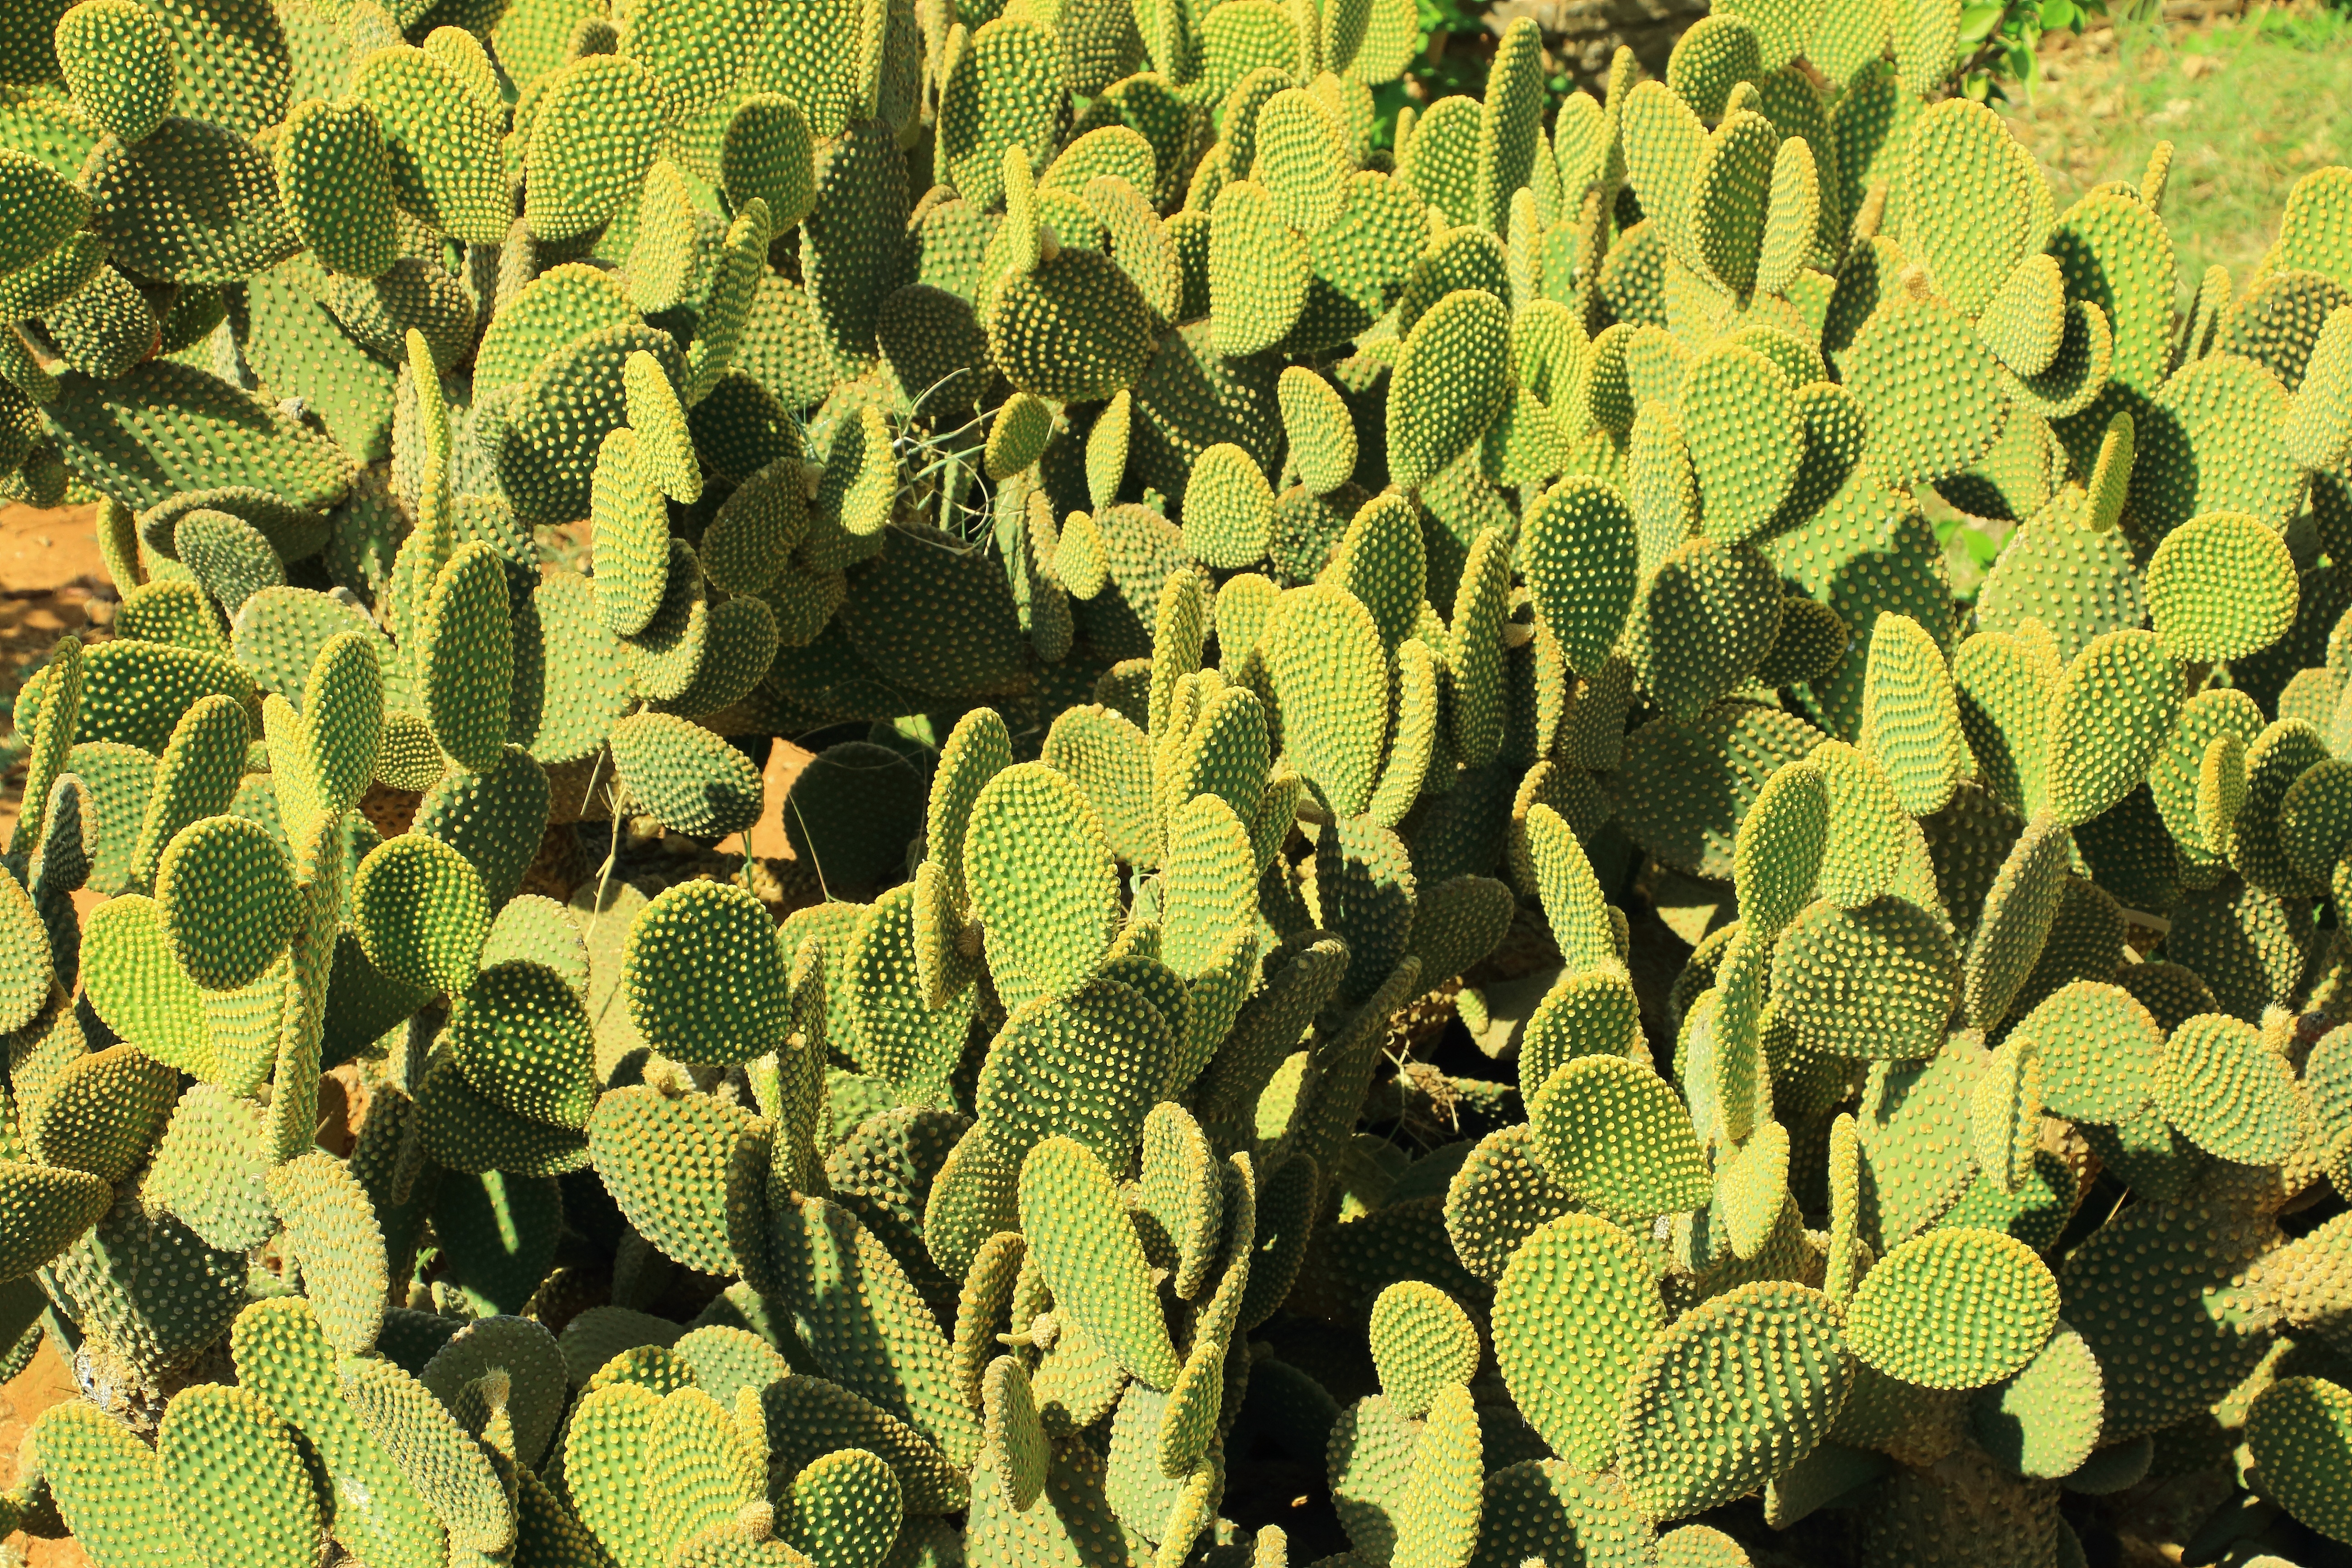
prickly, cactus, plant, leaf, desert, flower, dry, green, botany, flora, shrub, sting, spur, flowering plant, prickly pear, annual plant, land plant, nopal, barbary fig